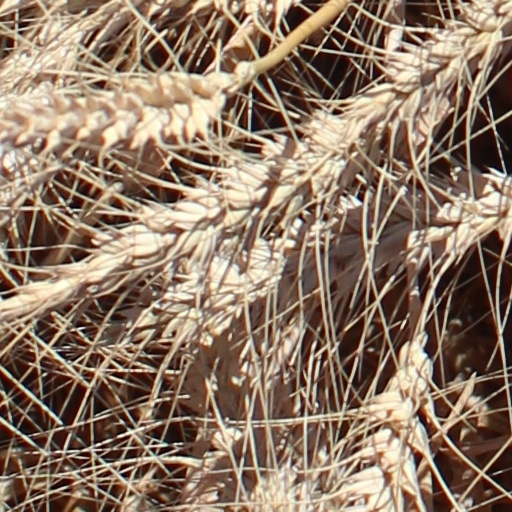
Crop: wheat